Vintarjevec

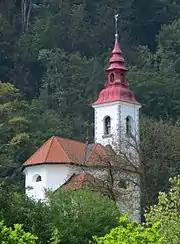
Saint Peter's Church

The local church is dedicated to Saint Peter and belongs to the Parish of Šmartno. It dates to the 17th century with an 18th-century extension. The high altar dates to 1904 with the original 17th-century main altar now used as a side altar.